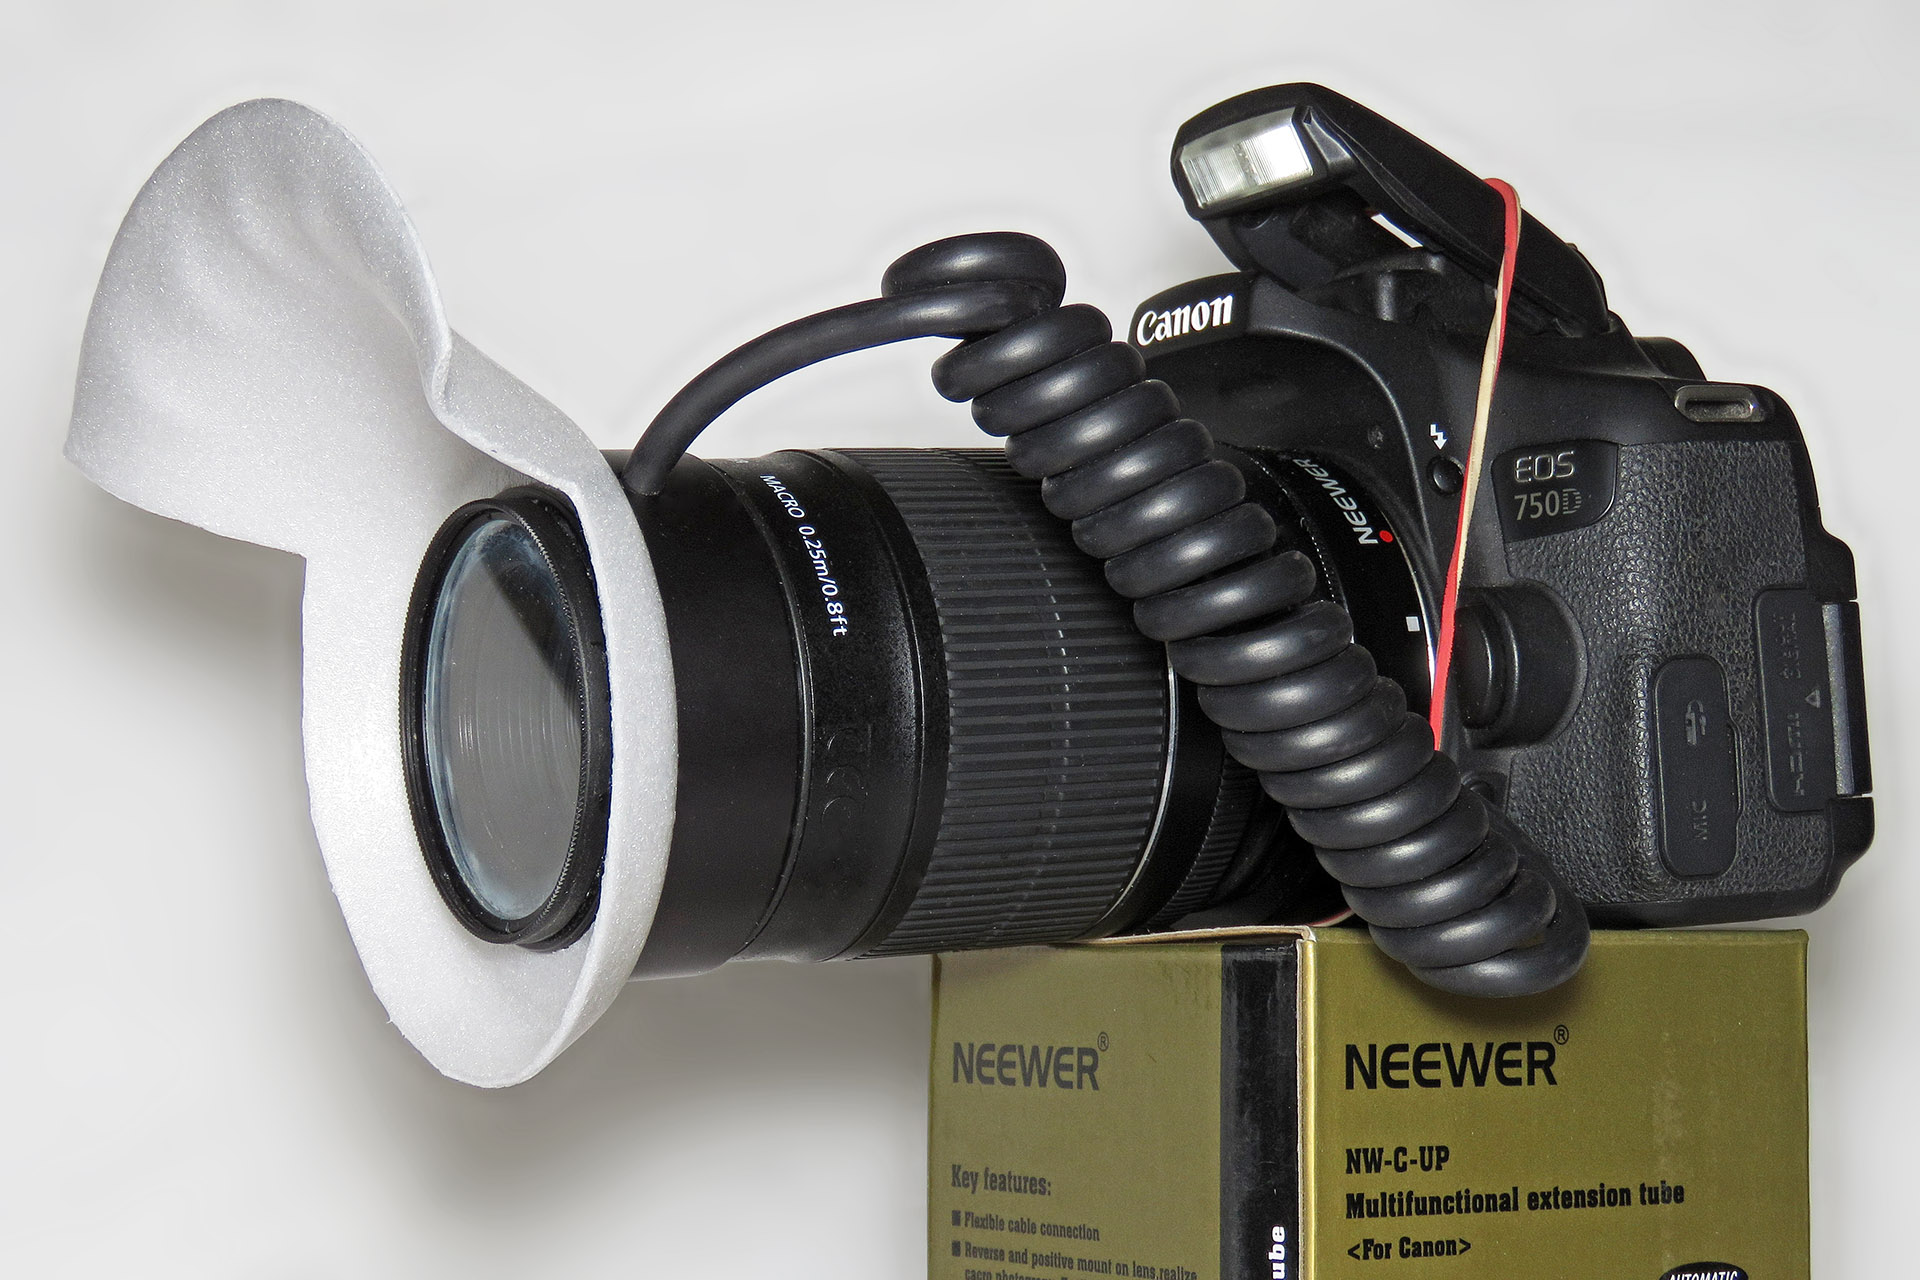
nature, camera, lens, insect, macro, canon, extreme, product, reflex camera, eos, flash, digital camera, styrofoam, low, india, kit, 1855mm, camera lens, simple, adapter, kitlens, reversed, reversedlens, ariansuresh, saravanastreettnagar, chennai, tamilnadu, reversemacro, reversedlensmacro, reverse, cheap, binoculars, diffuser, sx602016img9776, canont6i, t6i, 750d, canoneos750d, canon750d, canoneos, eos750d, canon1855mmstm, stm, macrogear, extrememacro, extrememacrogear, simplemacro, simplemacrogear, reverselens, reverselensmacro, reversedmacro, lensadapter, reverselensadapter, styrofoamdiffuser, styrofoamplate, styrofoamplatediffuser, diffusedflash, deflected, deflectedflash, flashdiffuser, cameraflashdiffuser, styrofoamflashdiffuser, neewer, neeweradapter, nwcup, meikeadapter, mkcup, macrography, insectmacro, insectmacrography, cost, effective, single lens reflex camera, cameras optics